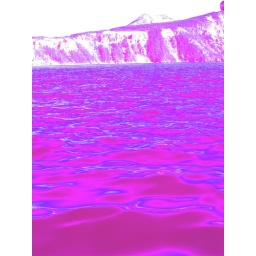
at water level in pink